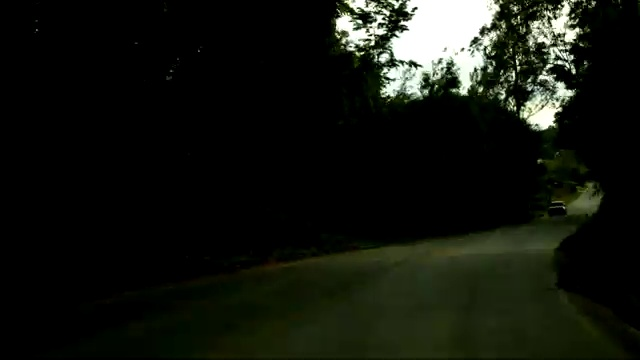
Fire: no
Smoke: no